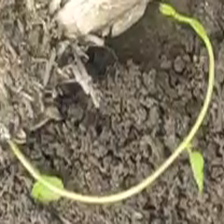
Weed species: Lavhala_(Cyperus_Rotundus)